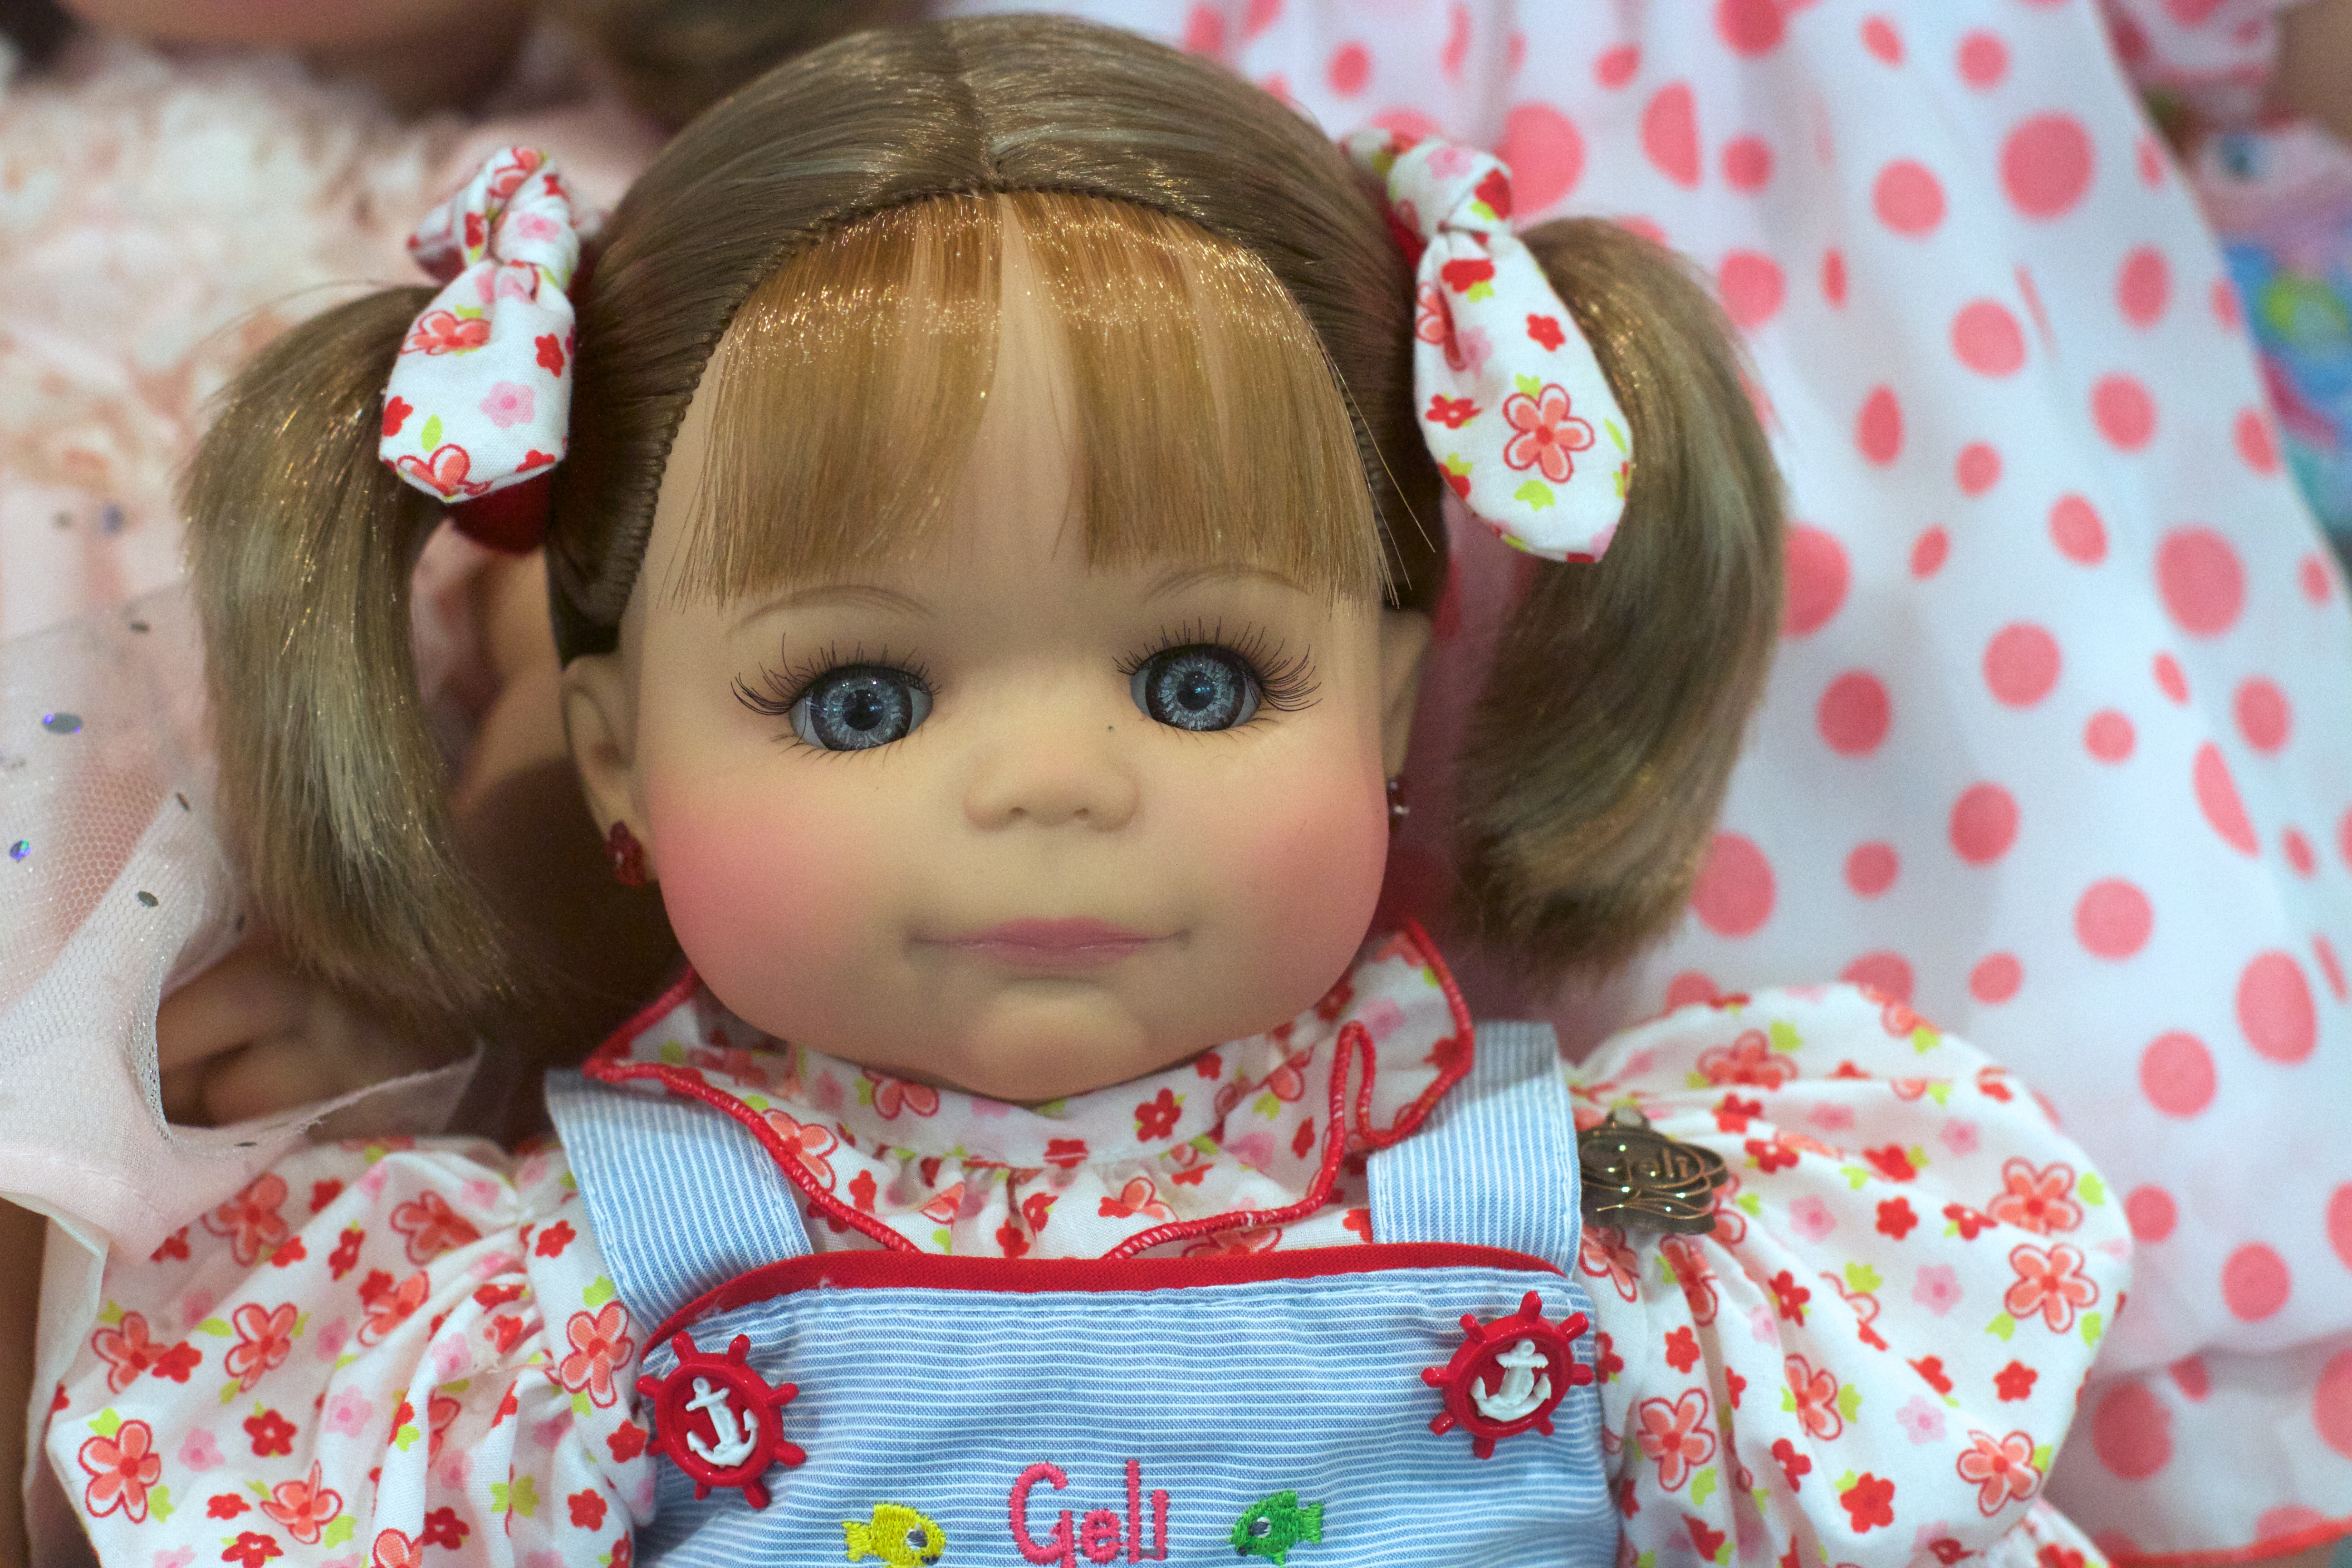
child, pink, toy, doll, dress, toddler, skin, sweetness